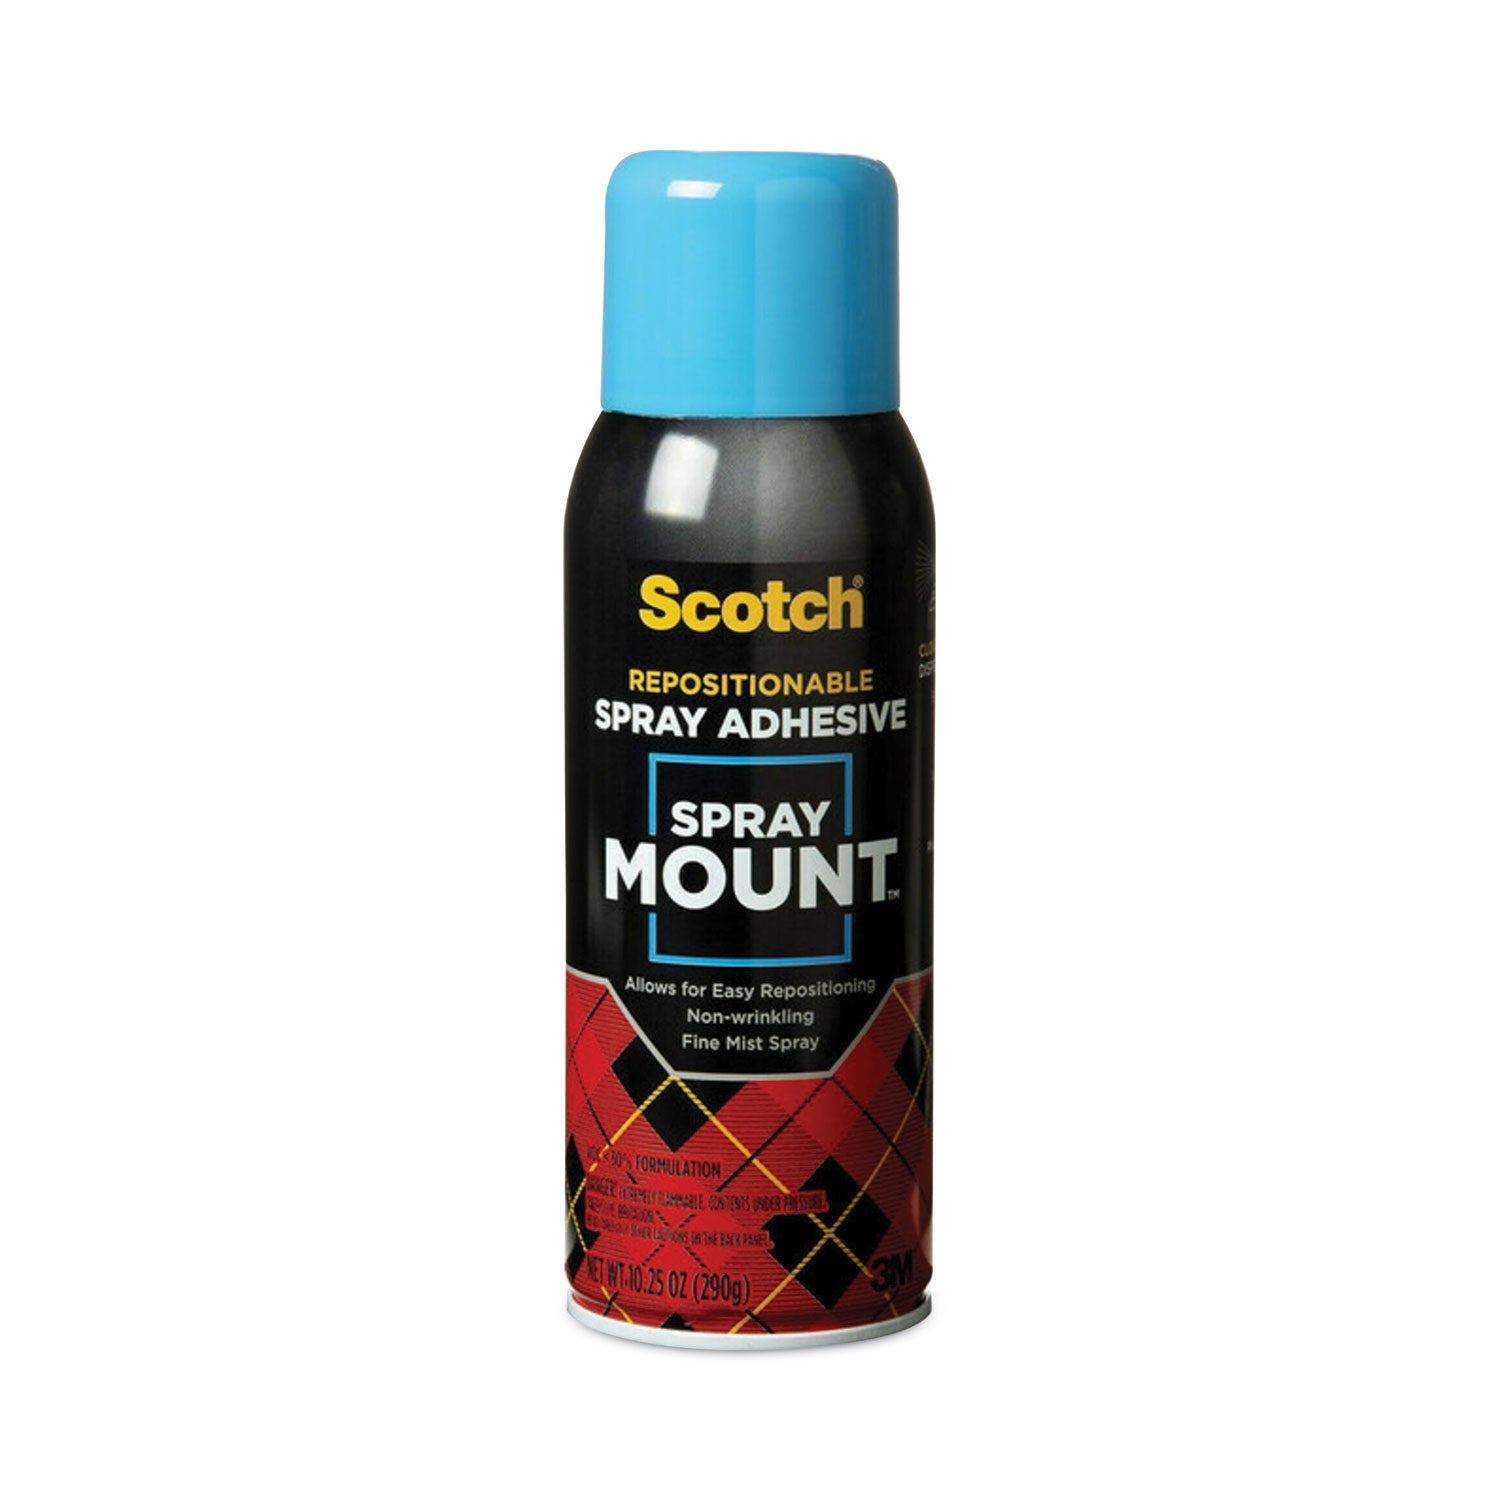
Scotch® Spray Mount Repositionable Adhesive, 10.25 Oz, Dries Clear
Versatile adhesive for short-term positioning or long-term bonding. Bonds most acetates, foils, fabrics, light tissue and newsprint. Won't wrinkle, stain or bleed through thin paper. Dries clear. Repositionable on many surfaces. For layouts, posters, presentations, graphic designers and more. Non-wrinkling. VOC <30% formulation.
Brand: Scotch
Category: Arts & Entertainment > Hobbies & Creative Arts > Arts & Crafts > Art & Crafting Materials > Crafting Adhesives & Magnets > Craft & Office Glue > Craft Glue